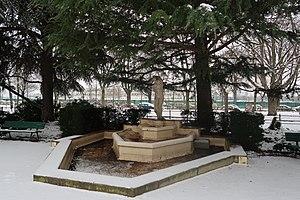
Fontaine dans le square Tolstoï, sous la neige (Paris, 16e).
Charles Georges Cassou, né à Paris le 24 novembre 1887 et mort dans la même ville le 14 octobre 1947, est un sculpteur français, lauréat du prix de Rome en 1920.